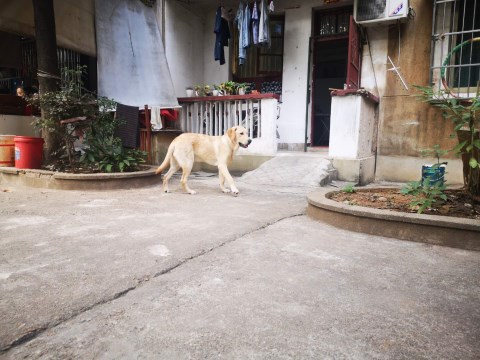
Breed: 3580-n000122-Labrador_retriever